TDECU Stadium

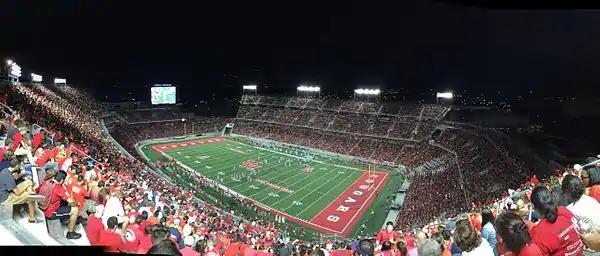
Panoramic view of TDECU Stadium

The new scoreboard measures 68' by 51' with an LED HD video display 68' wide by 38' tall. The video board, designed by Panasonic using Nichia technology, is among the 35 largest in college football, and among the 20 largest in terms of square feet per seating capacity. Houston also installed ribbon scoreboards between the 20 yard lines on each side of the stadium as well as an auxiliary scoreboard in the southeast corner of the stadium.